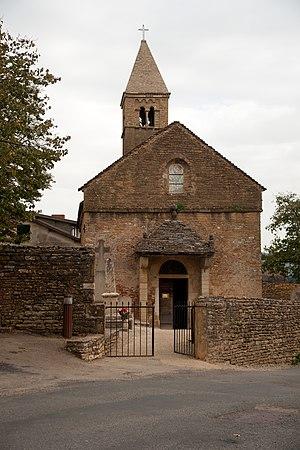
Église Sainte-Marie-Madeleine de Taizé
Taizé est une commune française située dans le département de Saône-et-Loire en région Bourgogne-Franche-Comté.